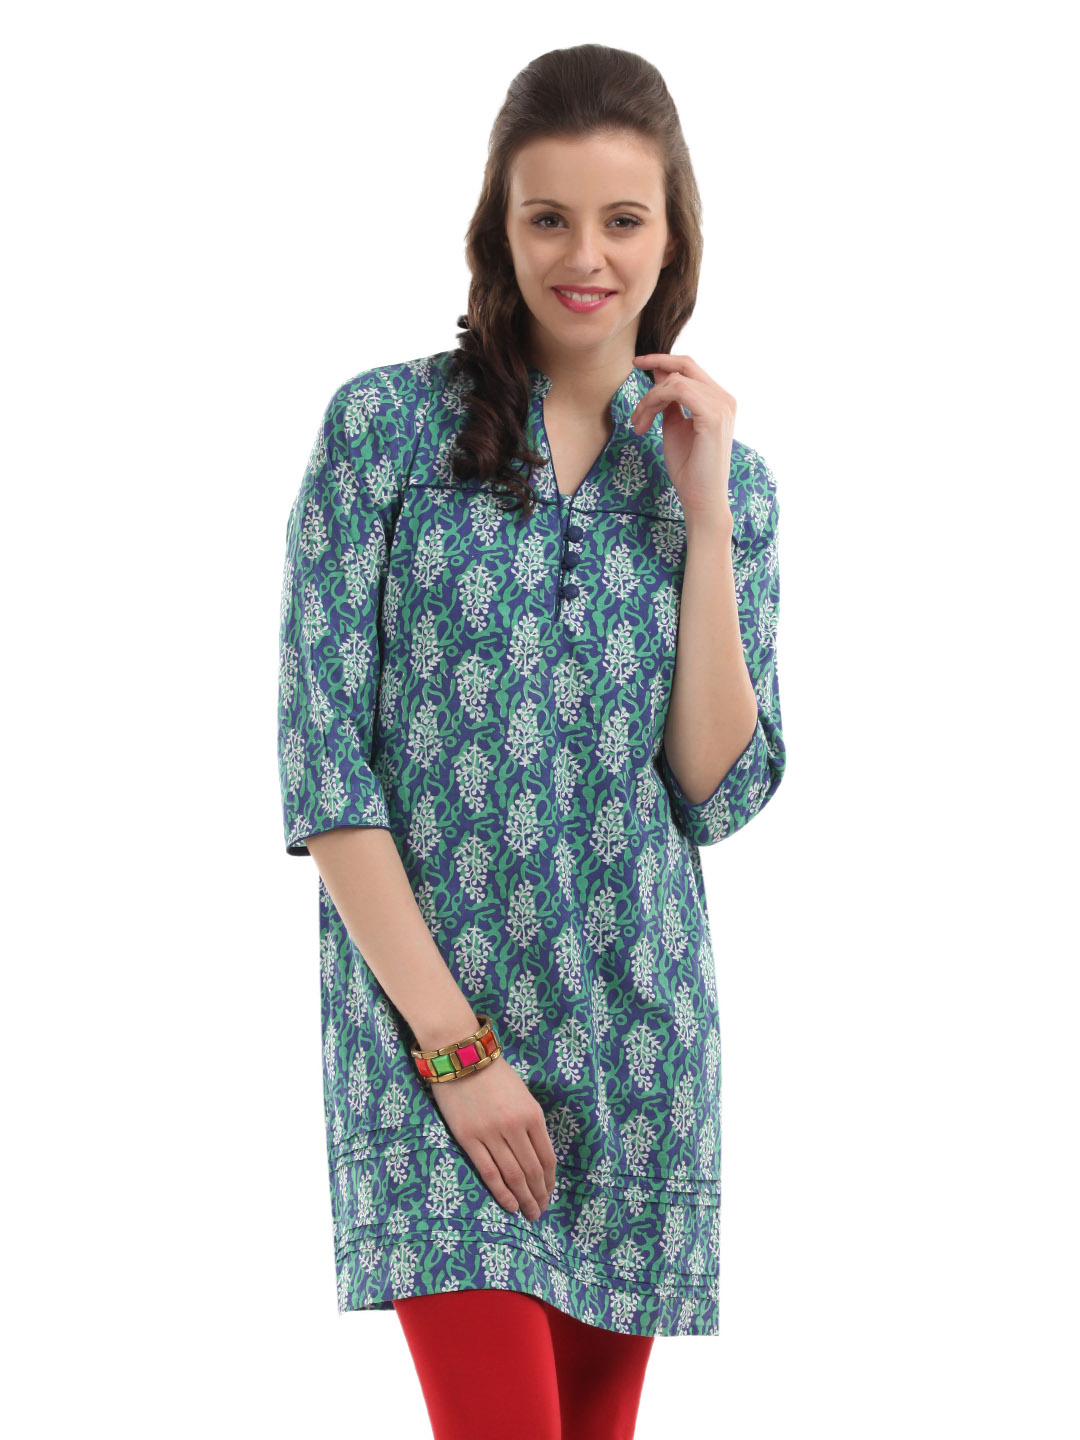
Alma Women Blue and Sea Green Printed Kurta
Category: Apparel / Topwear / Kurtas
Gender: Women
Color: Blue
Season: Fall 2012
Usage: Ethnic